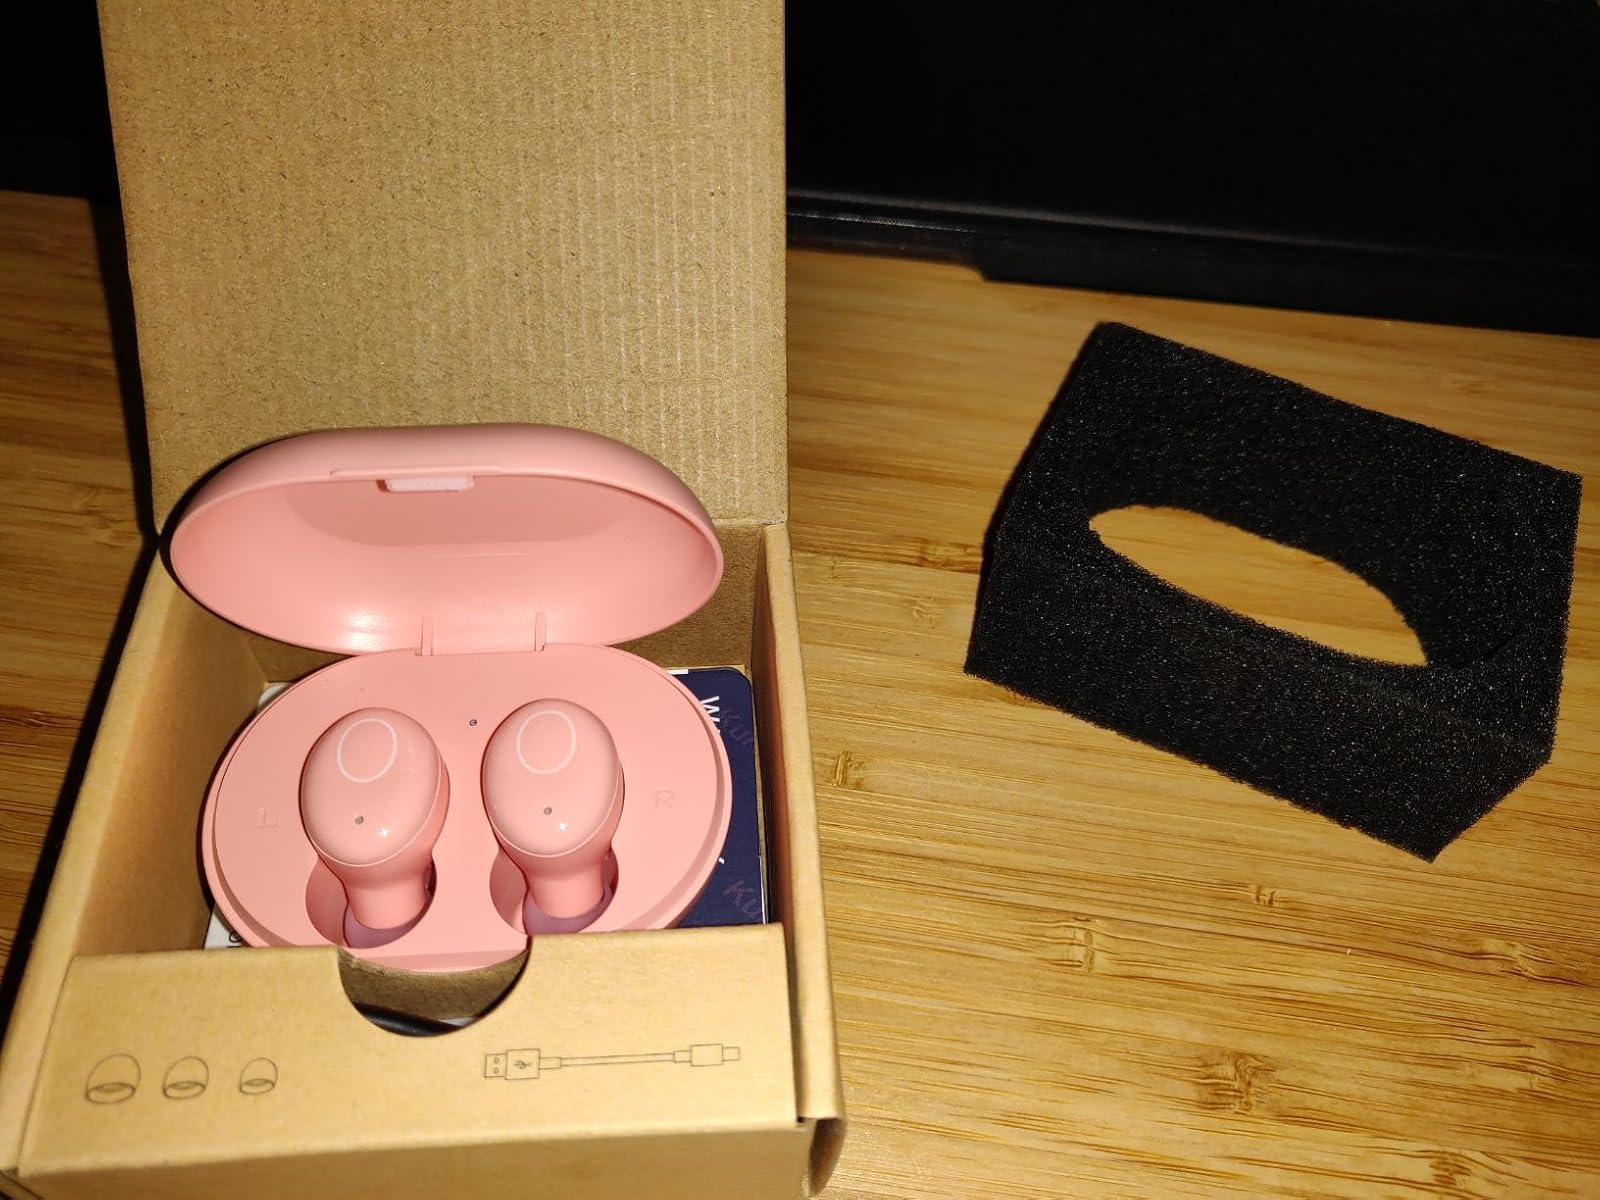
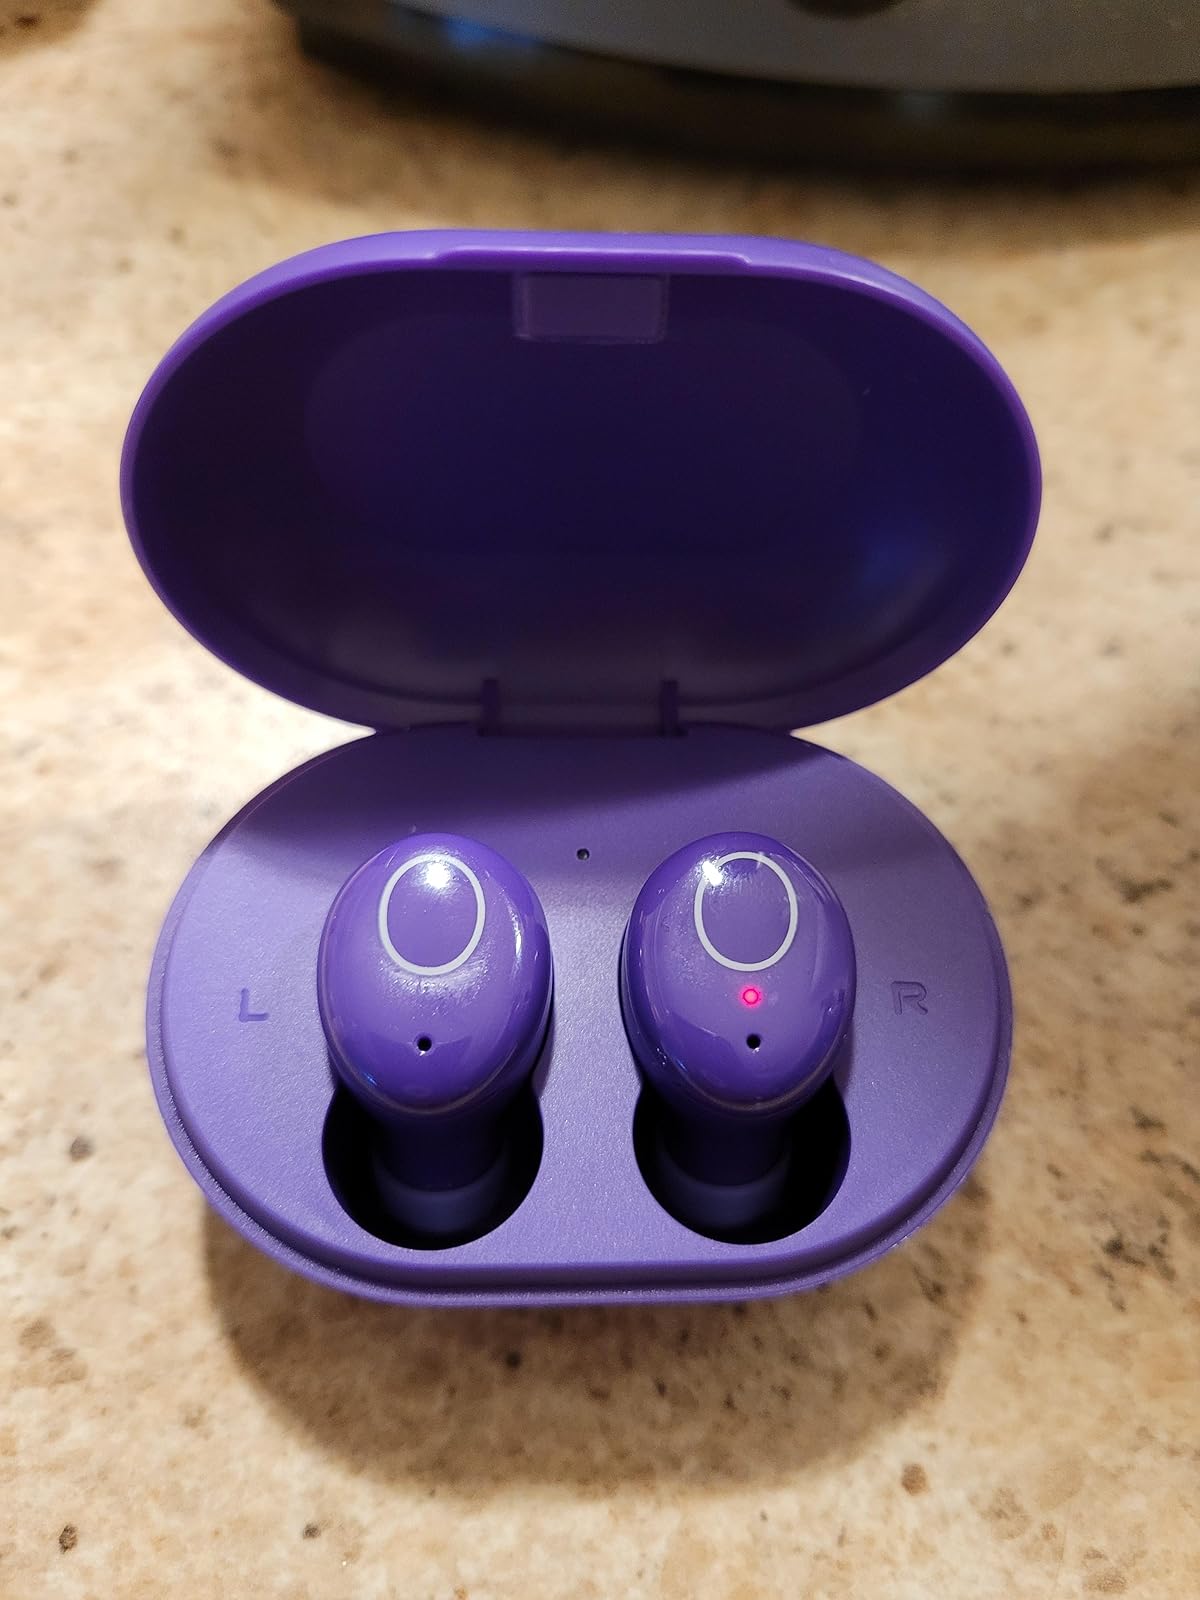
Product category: earbuds
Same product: no